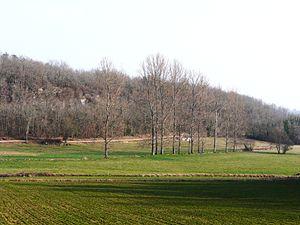
Le vallon de la Sandonie à l'est du lieu dit le Vieux Breuil, Paussac-et-Saint-Vivien, Dordogne, France. La ligne d'arbres isolés suit le tracé du ruisseau.
La Sandonie est un ruisseau français du département de la Dordogne, affluent de l’Euche et sous-affluent de la Dordogne par la Dronne et l'Isle.
Paussac-et-Saint-Vivien est une commune française située dans le département de la Dordogne, en région Nouvelle-Aquitaine.